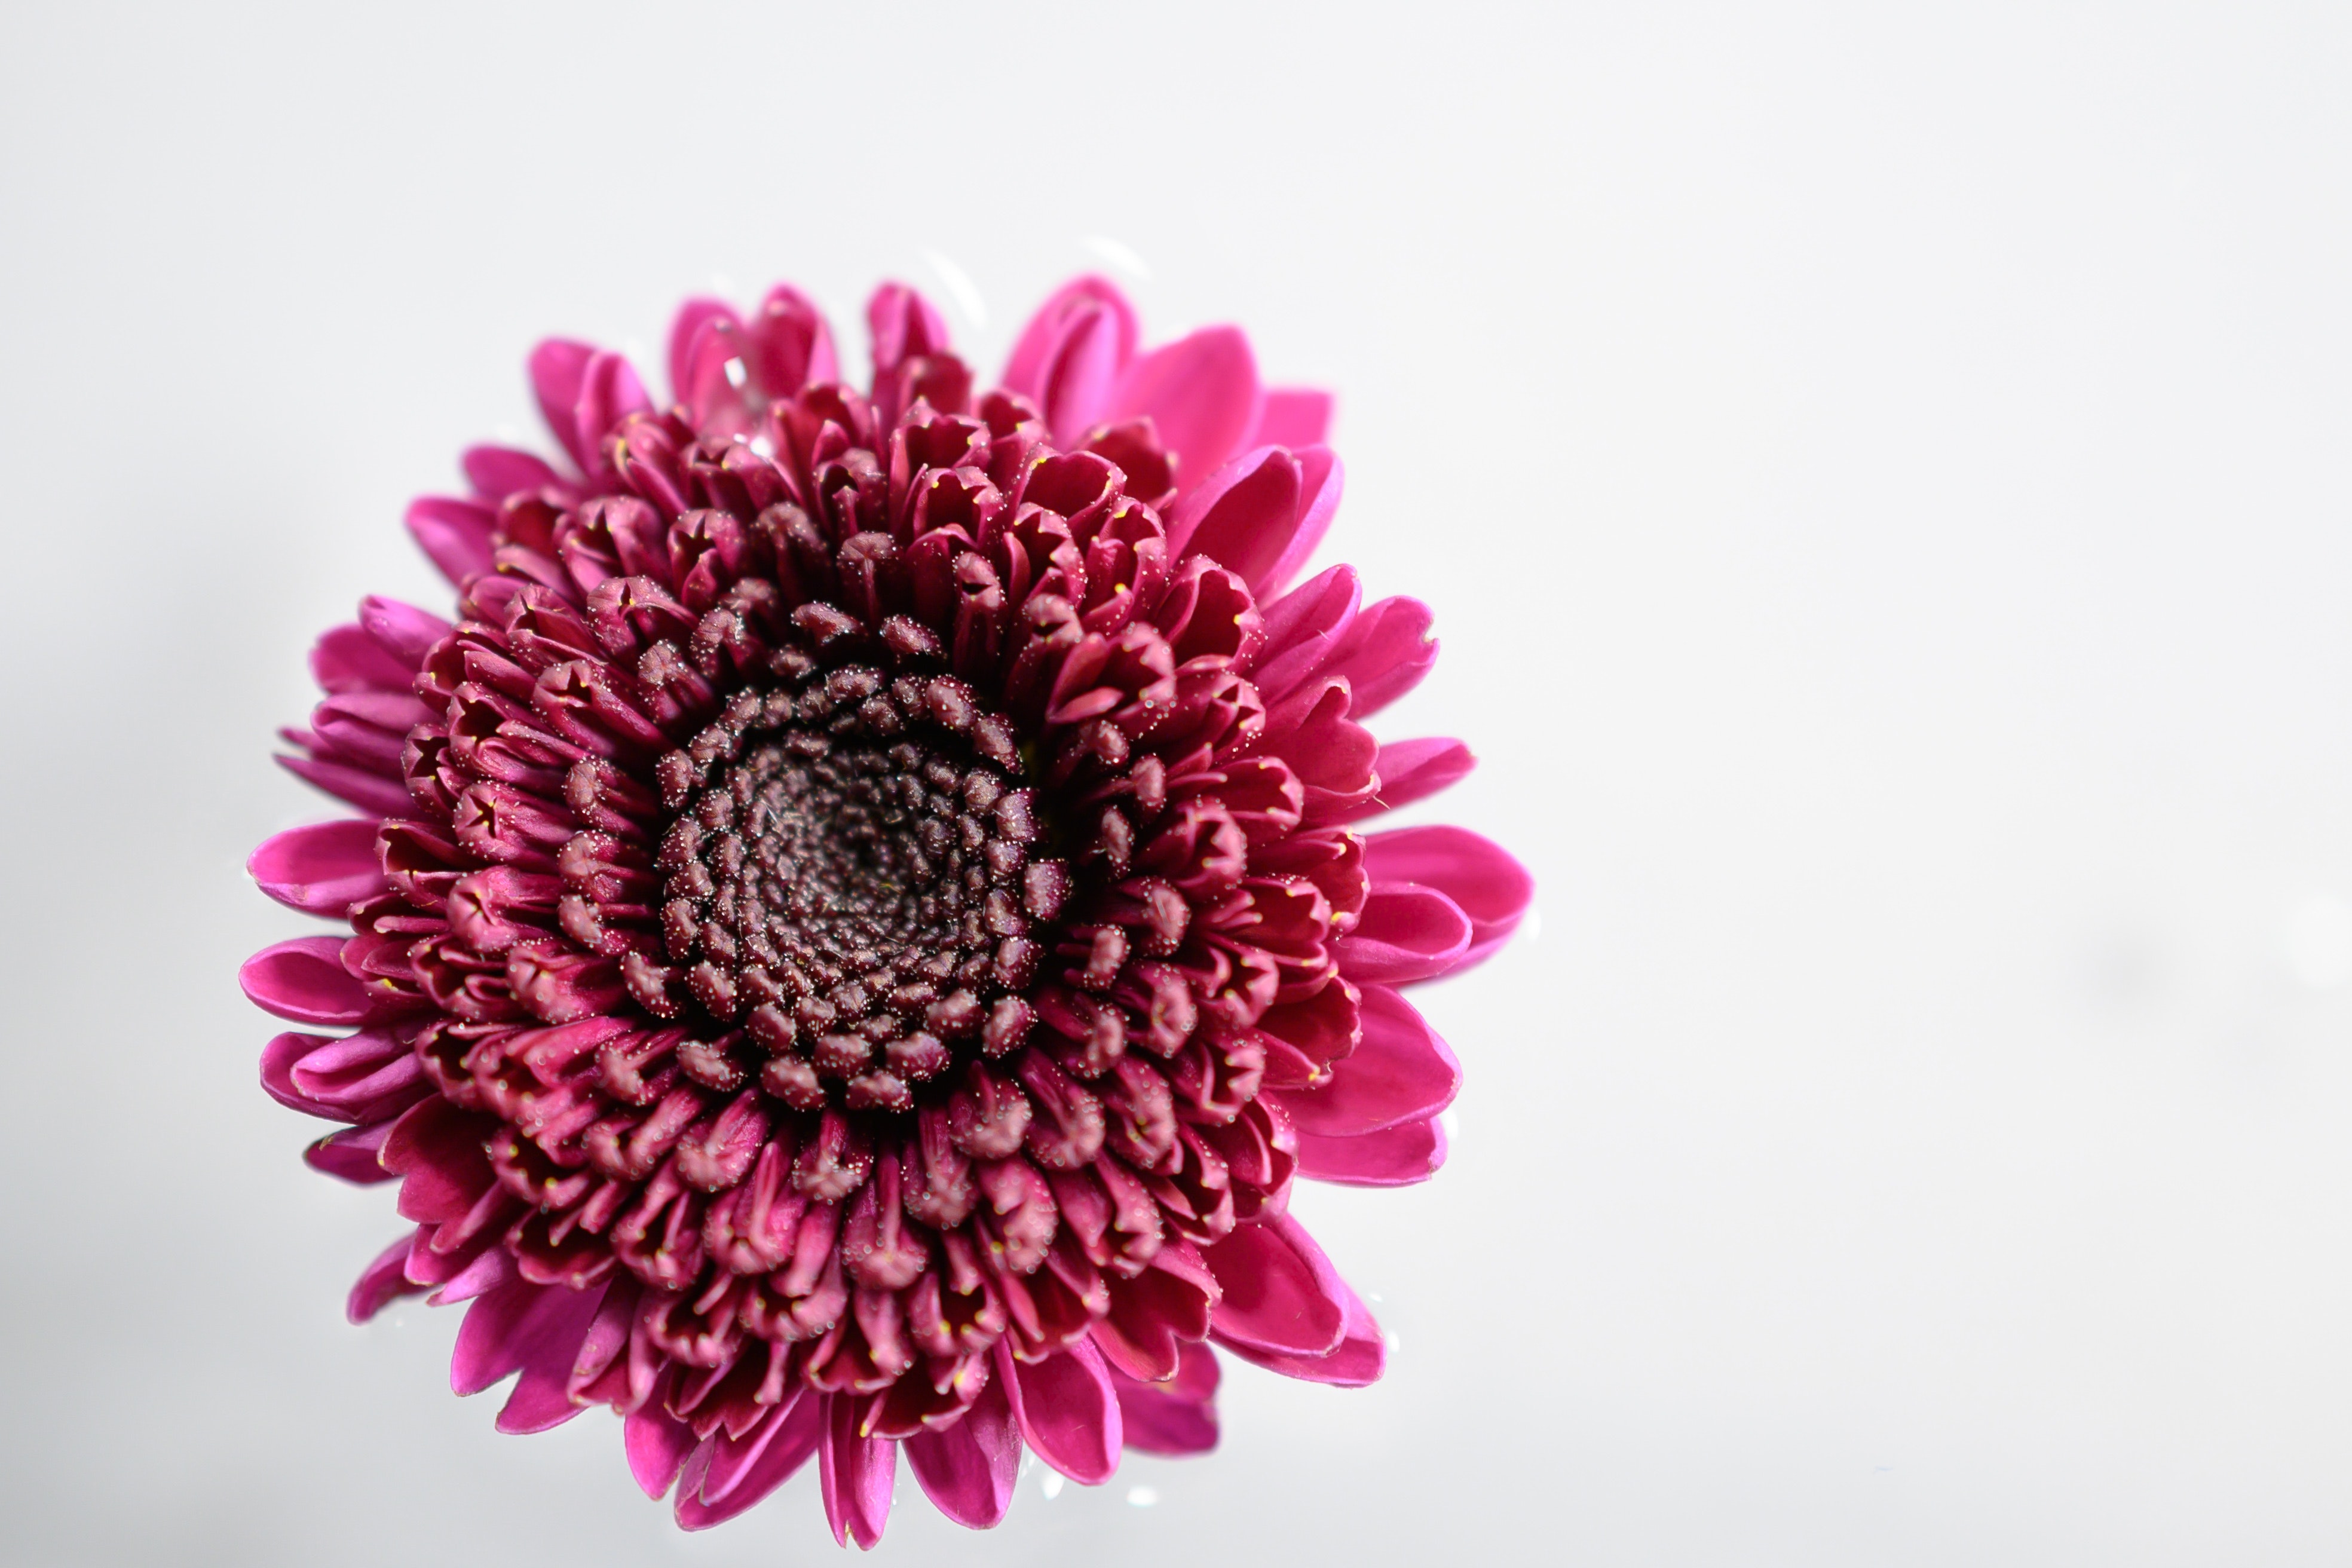
flower, petal, pink, gerbera, plant, flowering plant, cut flowers, close up, chrysanths, floral design, magenta, macro photography, pollen, annual plant, daisy family, still life photography